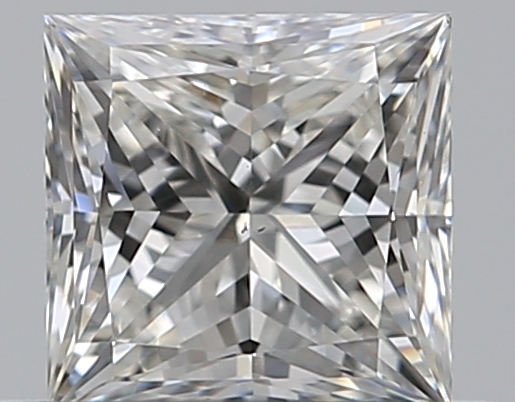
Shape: princess
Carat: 0.5
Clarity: VS2
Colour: H
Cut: EX
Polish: EX
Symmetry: VG
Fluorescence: N
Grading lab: GIA
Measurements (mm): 4.41 x 4.33 x 3.07